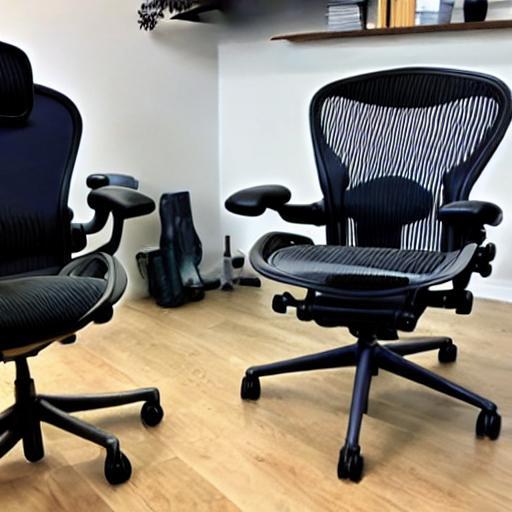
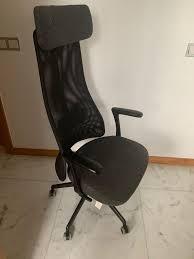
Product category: items_chair
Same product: no